Dreszer Park

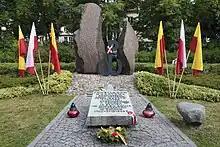
The Monument to the Fighting Mokotów of 1944 in Dreszer Park, in 2019.

In the park is located the Monument of Fighting Mokotów of 1944 (also known as the Monument of Mokotów Insurgents), dedicated to Polish resistance fighters, mainly from the Baszta Regiment Group, who fought in the park in 1944 during the Warsaw Uprising. The monument, designed by Eugeniusz Ajewski, and unveiled in 1985, consists of a glacial erratic rock broken into two parts, with a sculpture of the Kotwica, which, during the Second World War, served as the emblem of the Polish Underground State, and the Home Army. It is a ligature of the letters P and W, symbolizing term "Polska Walcząca", which in Polish, means "Fighting Poland". In front of the sculpture is placed a plaque with a text commemorating the fighters. In front of the monument are held annual commemorative celebrations.